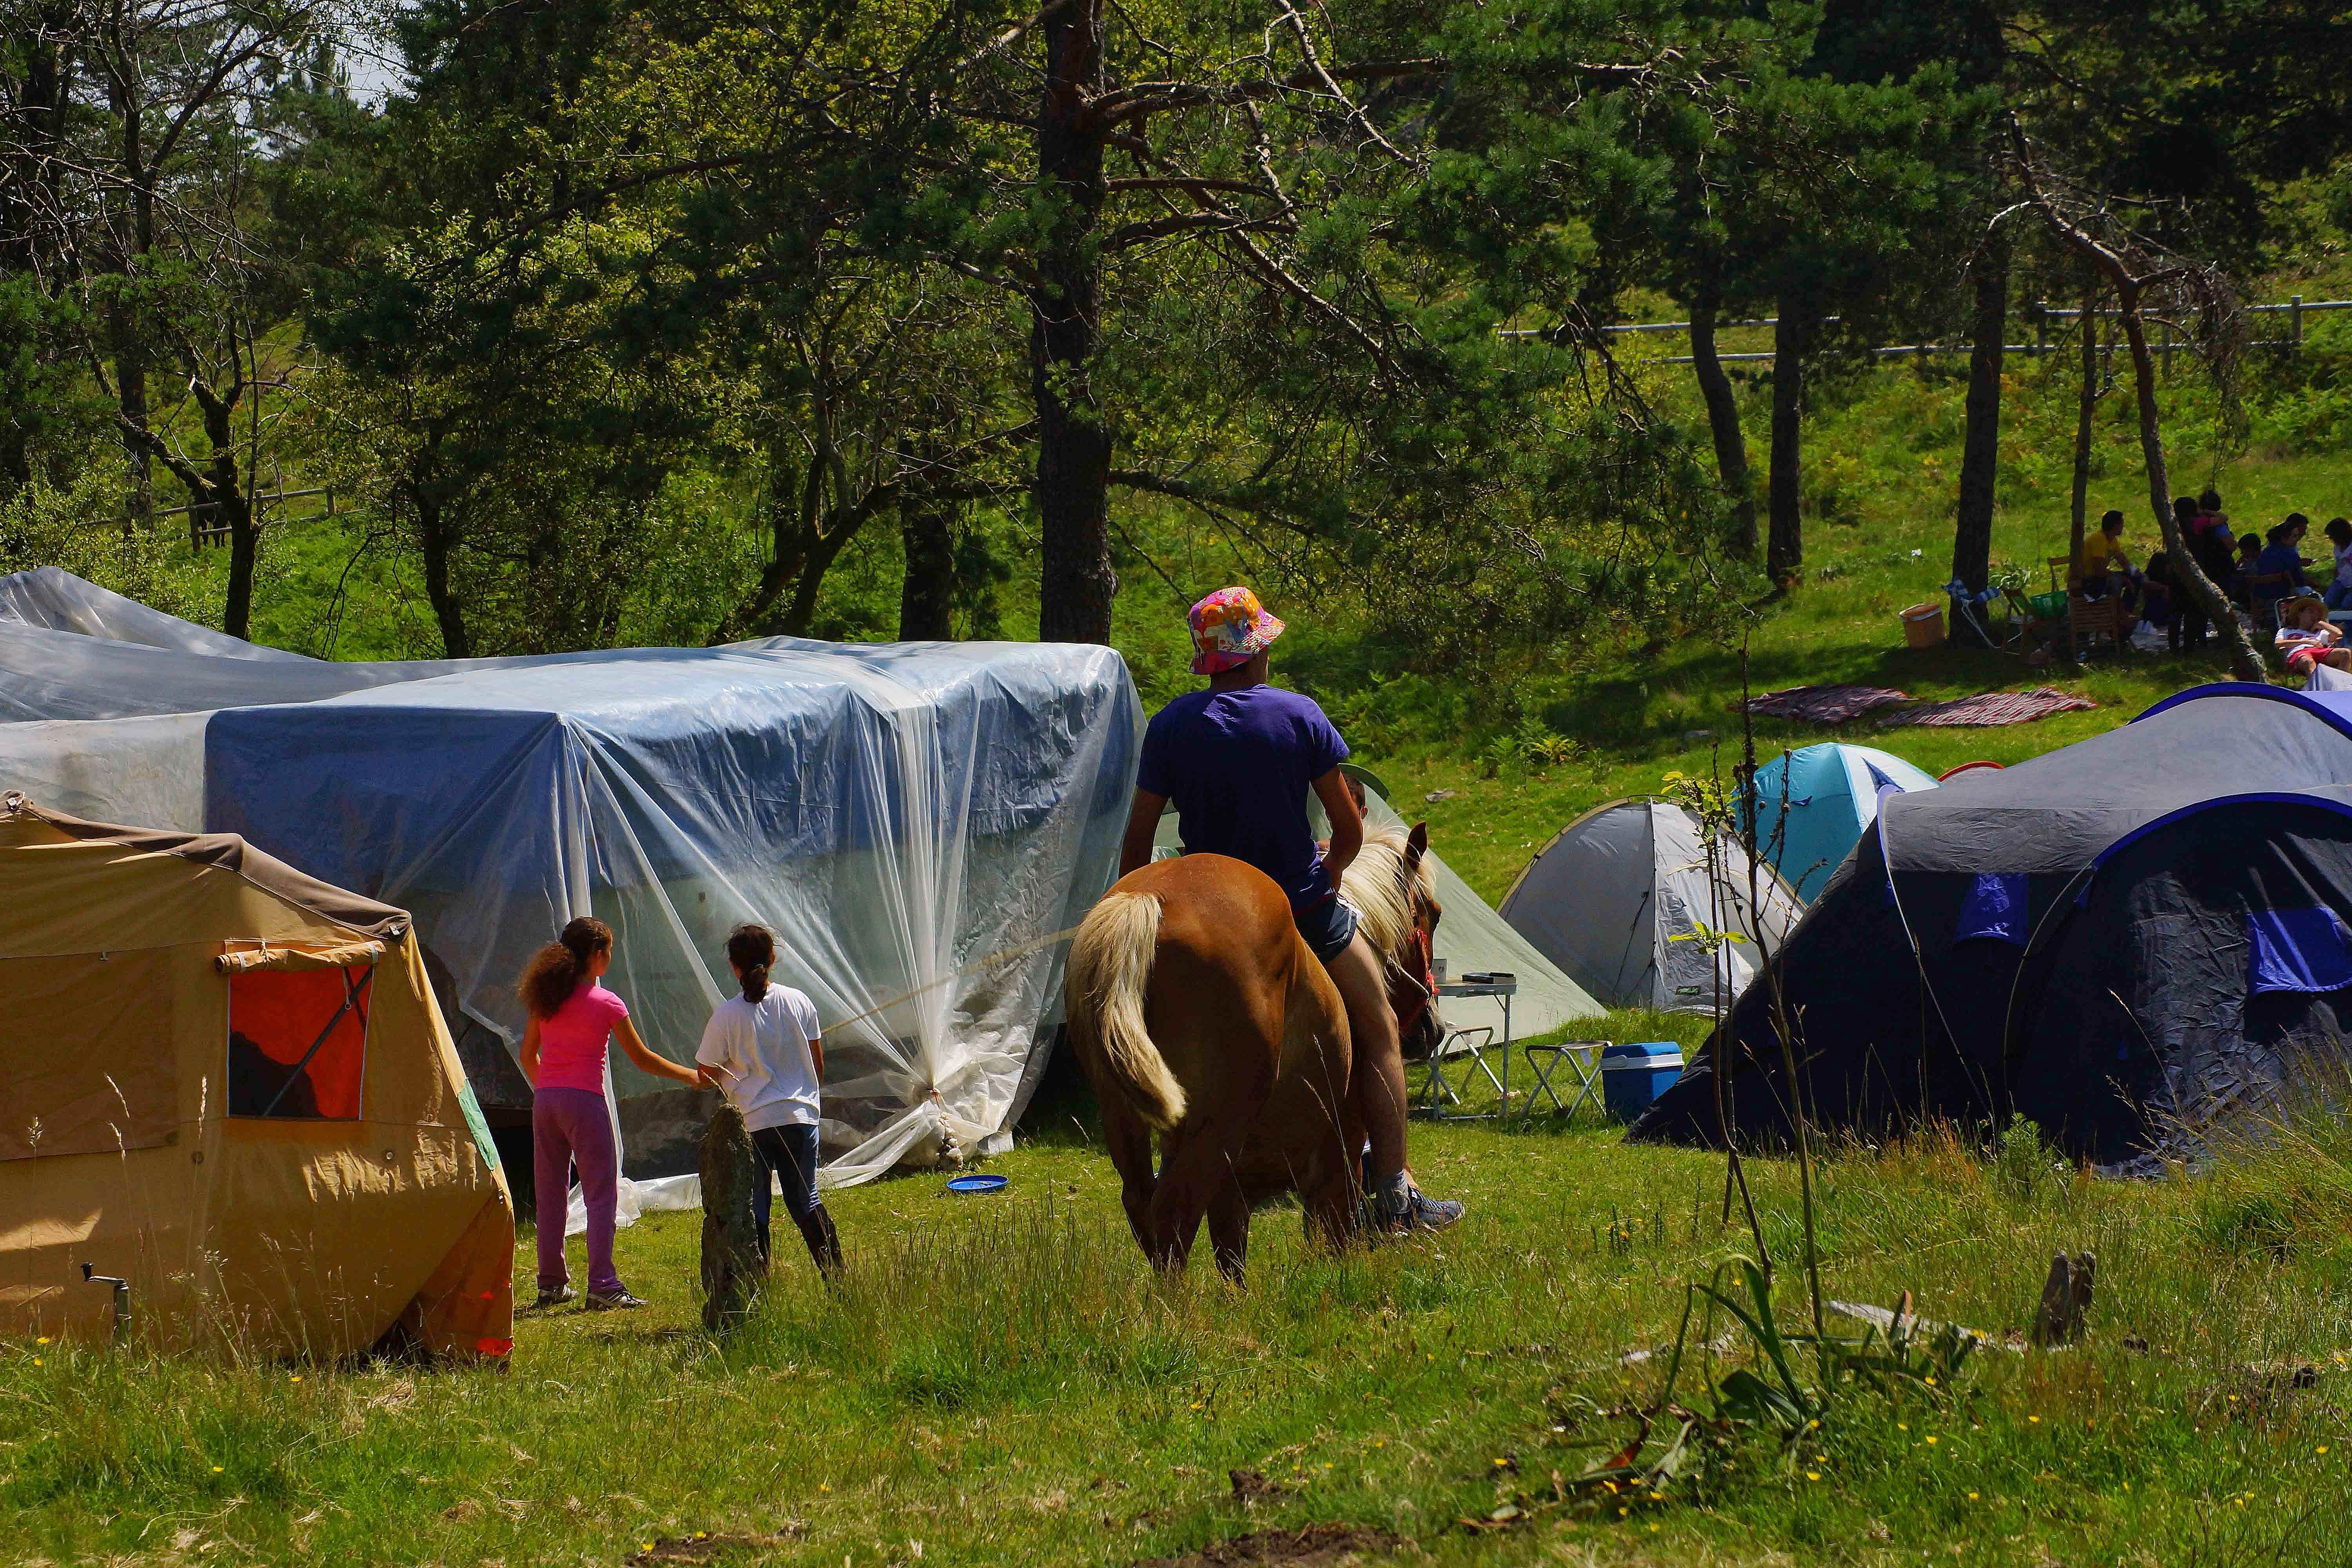
farm, horse, spain, galicia, pontevedra, caballos, espana, ggl1, gaby1, varios, some, alama, sonyslta77v, tamrom55200, rural area, romer a, santamari a, trail riding, horse like mammal